Jeff Francis

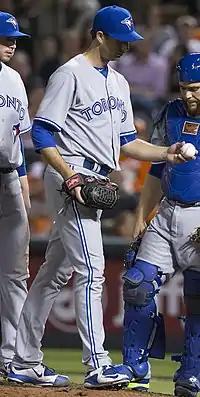
Francis with the Toronto Blue Jays in 2015

Jeffrey William Francis (born January 8, 1981) is a Canadian former professional baseball pitcher. He played in Major League Baseball (MLB) for the Colorado Rockies, Kansas City Royals, Cincinnati Reds, Oakland Athletics, New York Yankees, and Toronto Blue Jays. He is an inductee of the Canadian Baseball Hall of Fame.